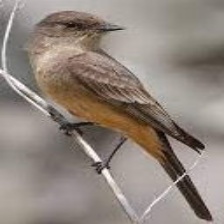
Species: SAYS PHOEBE
Scientific name: SAYORNIS SAYA